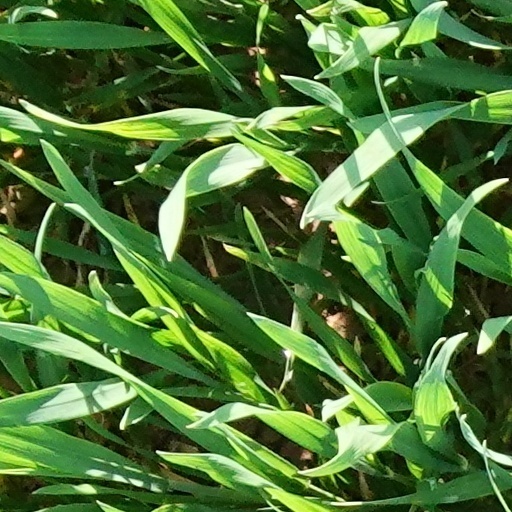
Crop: wheat